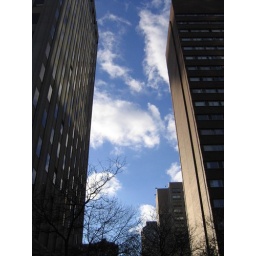
Two large buildings loom overhead against a cloudy blue sky in Toronto, Ontario.